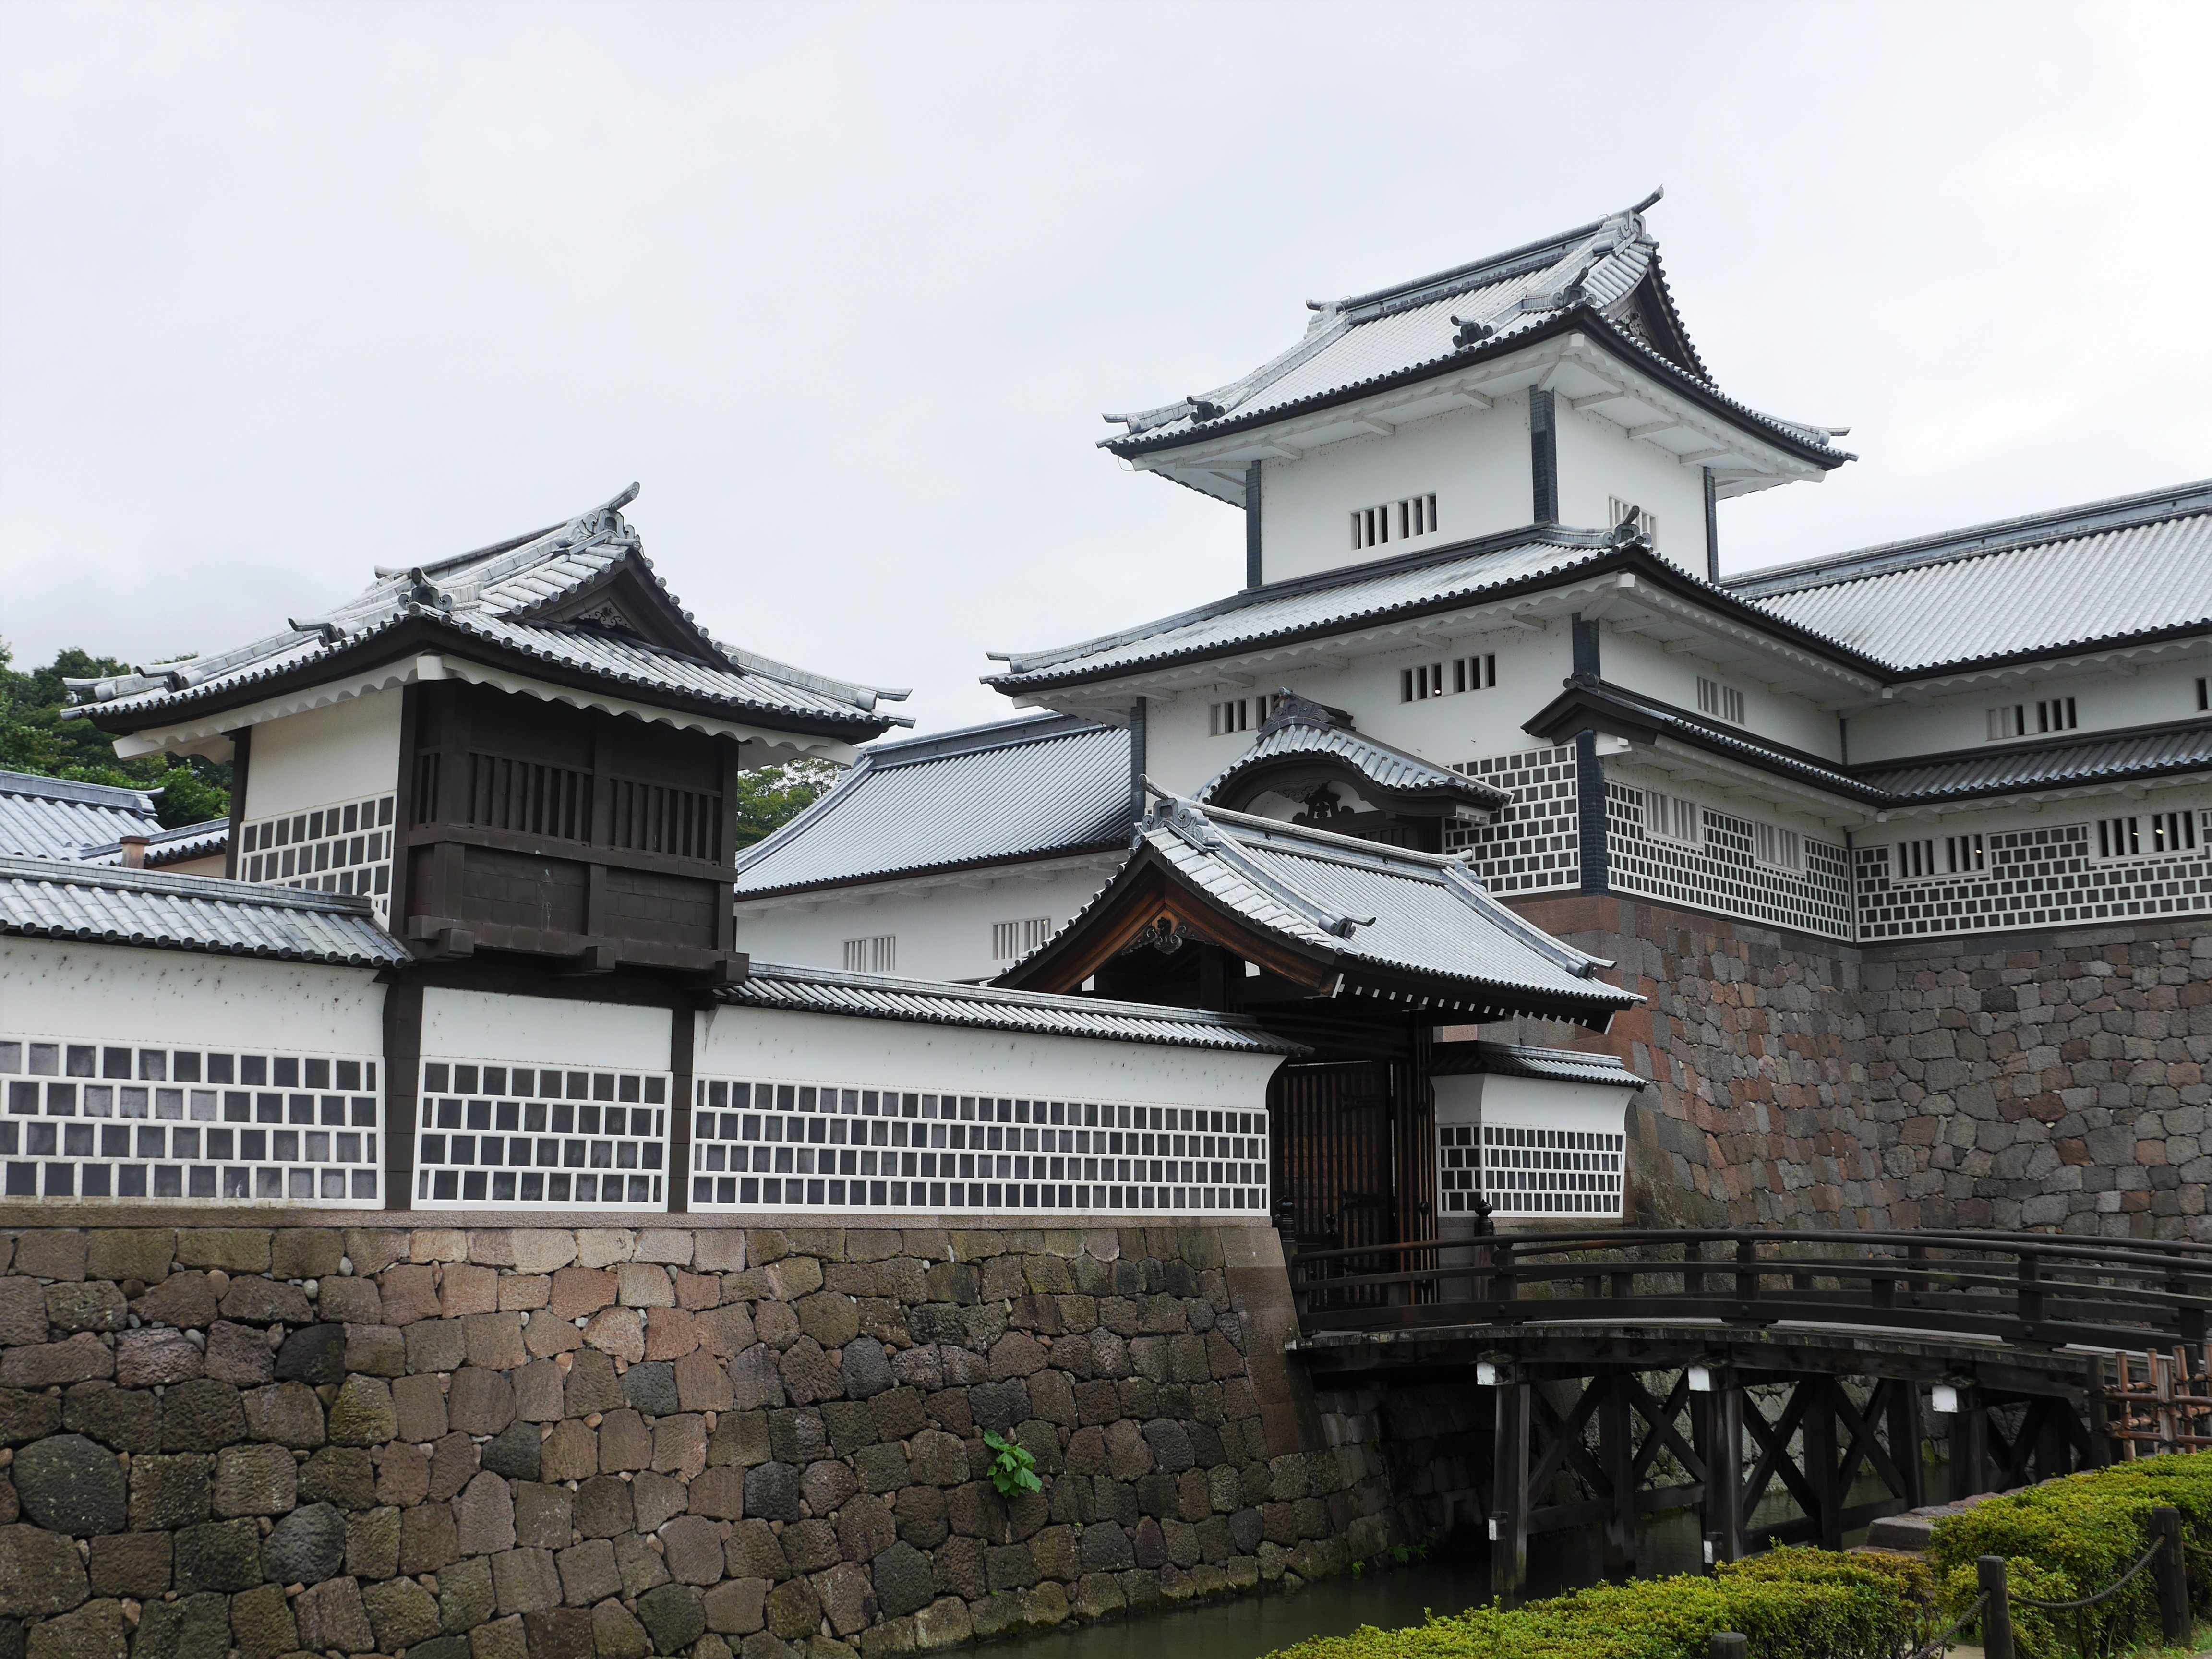
architecture, house, town, building, palace, travel, transport, castle, place of worship, monastery, estate, kanazawa castle, ishikawa prefecture